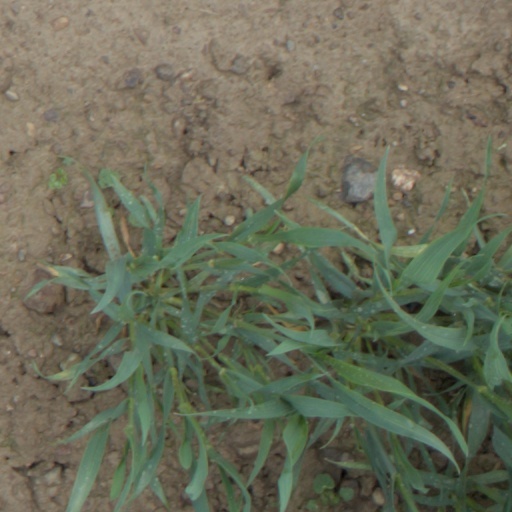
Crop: wheat